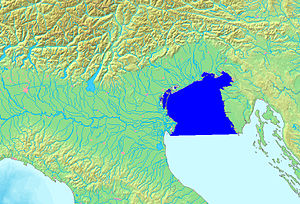
Venedigbugten
Kort som viser Venedigbugtens placering.
Venedigbugten er en bugt nordvest i Adriaterhavet, mellem den kroatiske halvø Istrien og floddeltaet til den italienske flod Po. Flere floder løber ud i bugten, blandt andet Tagliamento og Piave.